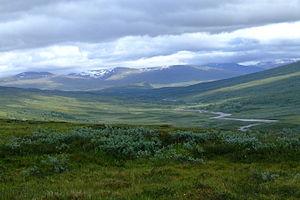
La région de Laponie est une vaste zone située dans la province historique de Laponie, dans le nord de la Suède, en Laponie. Plus précisément, elle s'étend sur les communes de Gällivare et Jokkmokk, le long de la frontière suédo-norvégienne. La région est inscrite au patrimoine mondial en 1996 en tant que bien mixte.
Le parc national de Padjelanta est un parc national du Nord de la Suède, à la frontière norvégienne, dans la commune de Jokkmokk du comté de Norrbotten en Laponie. Il couvre 1 984 km², ce qui en fait le plus vaste parc national du pays, et il est bordé par les parcs nationaux de Sarek, de Stora Sjöfallet et le parc norvégien de Rago.